Kshira Sagara

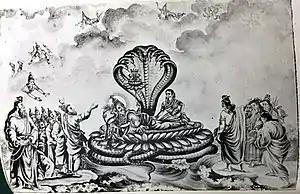
Brahma emerges from Mahavishnu in the Ocean of Milk

In Hindu cosmology, the Kshira Sagara (Telugu: Pala Samudram) or Ocean of Milk is the fifth from the centre of the seven oceans. It surrounds the continent known as Krauncha. According to Hindu scriptures, the devas and asuras worked together for a millennium to churn this ocean in order to acquire amrita, the nectar of immortality. The episode is mentioned in the "Samudra Manthana" chapter of the Puranas, a body of ancient Hindu legends. The Kshira Sagara is described as the place where the deity Vishnu reclines over his serpent-mount Shesha, accompanied by his consort, Lakshmi.